Kerne Bridge (River Wye crossing)

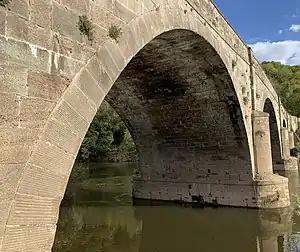
Kerne Bridge, showing the radial carvings to the voussoirs

The bridge was a simple structure with little decoration, though the voussoirs - the wedge-shaped stones of the arches - have a delicately carved milling. As one observer has noted, the working of the voussoirs is "effective in lifting the design" and "reveals how much the builders regarded their work as more than simply utilitarian".